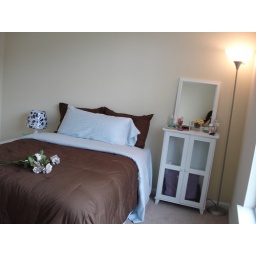
The roses actually belong in front of a full-length mirror in a corner opposite the bed.